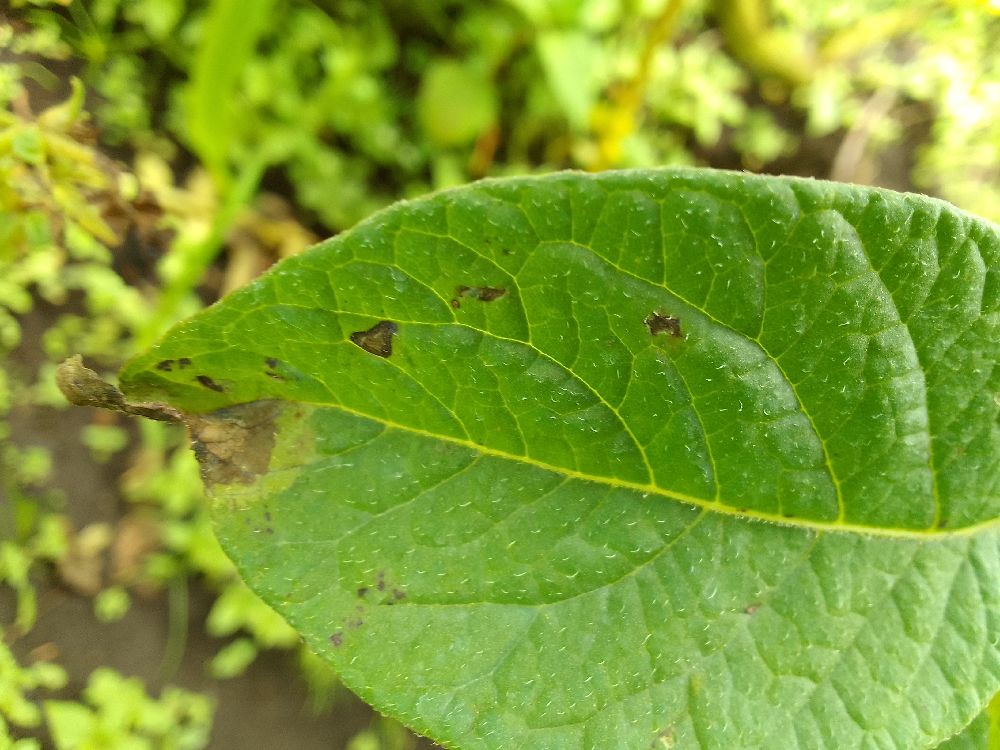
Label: Late blight